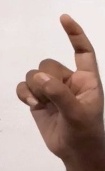
ASL sign: Z